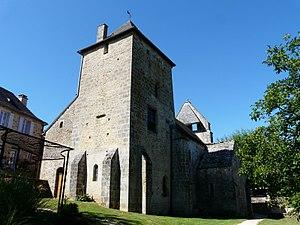
L'angle nord-est de l'église Notre-Dame de La Dornac, Dordogne, France.
Cet article recense les monuments historiques de l'arrondissement de Sarlat-la-Canéda, dans le département de la Dordogne, en France.
L'église Notre-Dame est une église catholique située à La Dornac, en France.